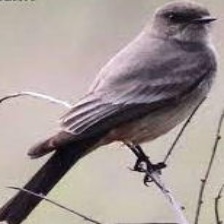
Species: SAYS PHOEBE
Scientific name: SAYORNIS SAYA